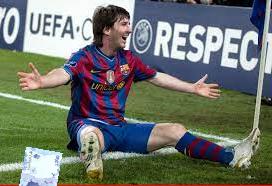
Denominación: 200